Saint James' Episcopal Church (Sault Ste. Marie, Michigan)

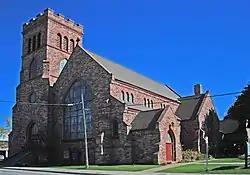

Saint James' Episcopal Church is a historic church at 533 Bingham Avenue in Sault Ste. Marie, Michigan. It was added to the National Register of Historic Places in 1998.